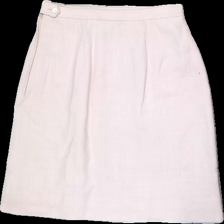
View: front
Type: Skirt
Category: Ladies
Brand: Missing
Colors: Pink
Material: 20% cotton
Cut: Regular
Season: All
Stains: Major
Damage: svarta streck
Damage location: middle right
Damage 2 location: middle center
Damage 3 location: bottom left
Price range: <50
Recommended usage: Export
Description: rosa kjol, nopprig bak och svarta streck